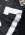
Number: 7